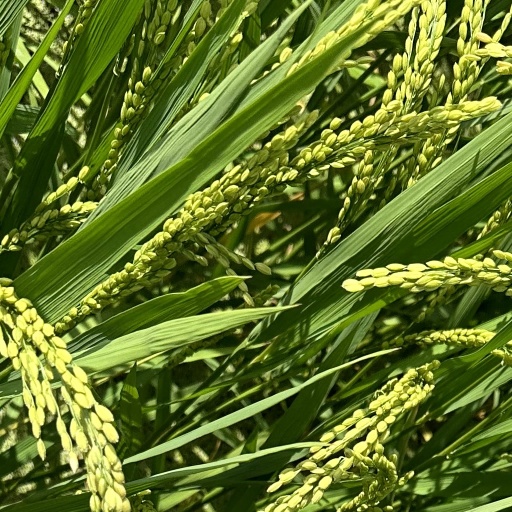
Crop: rice